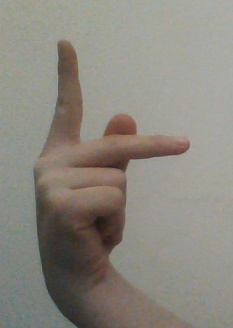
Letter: dha